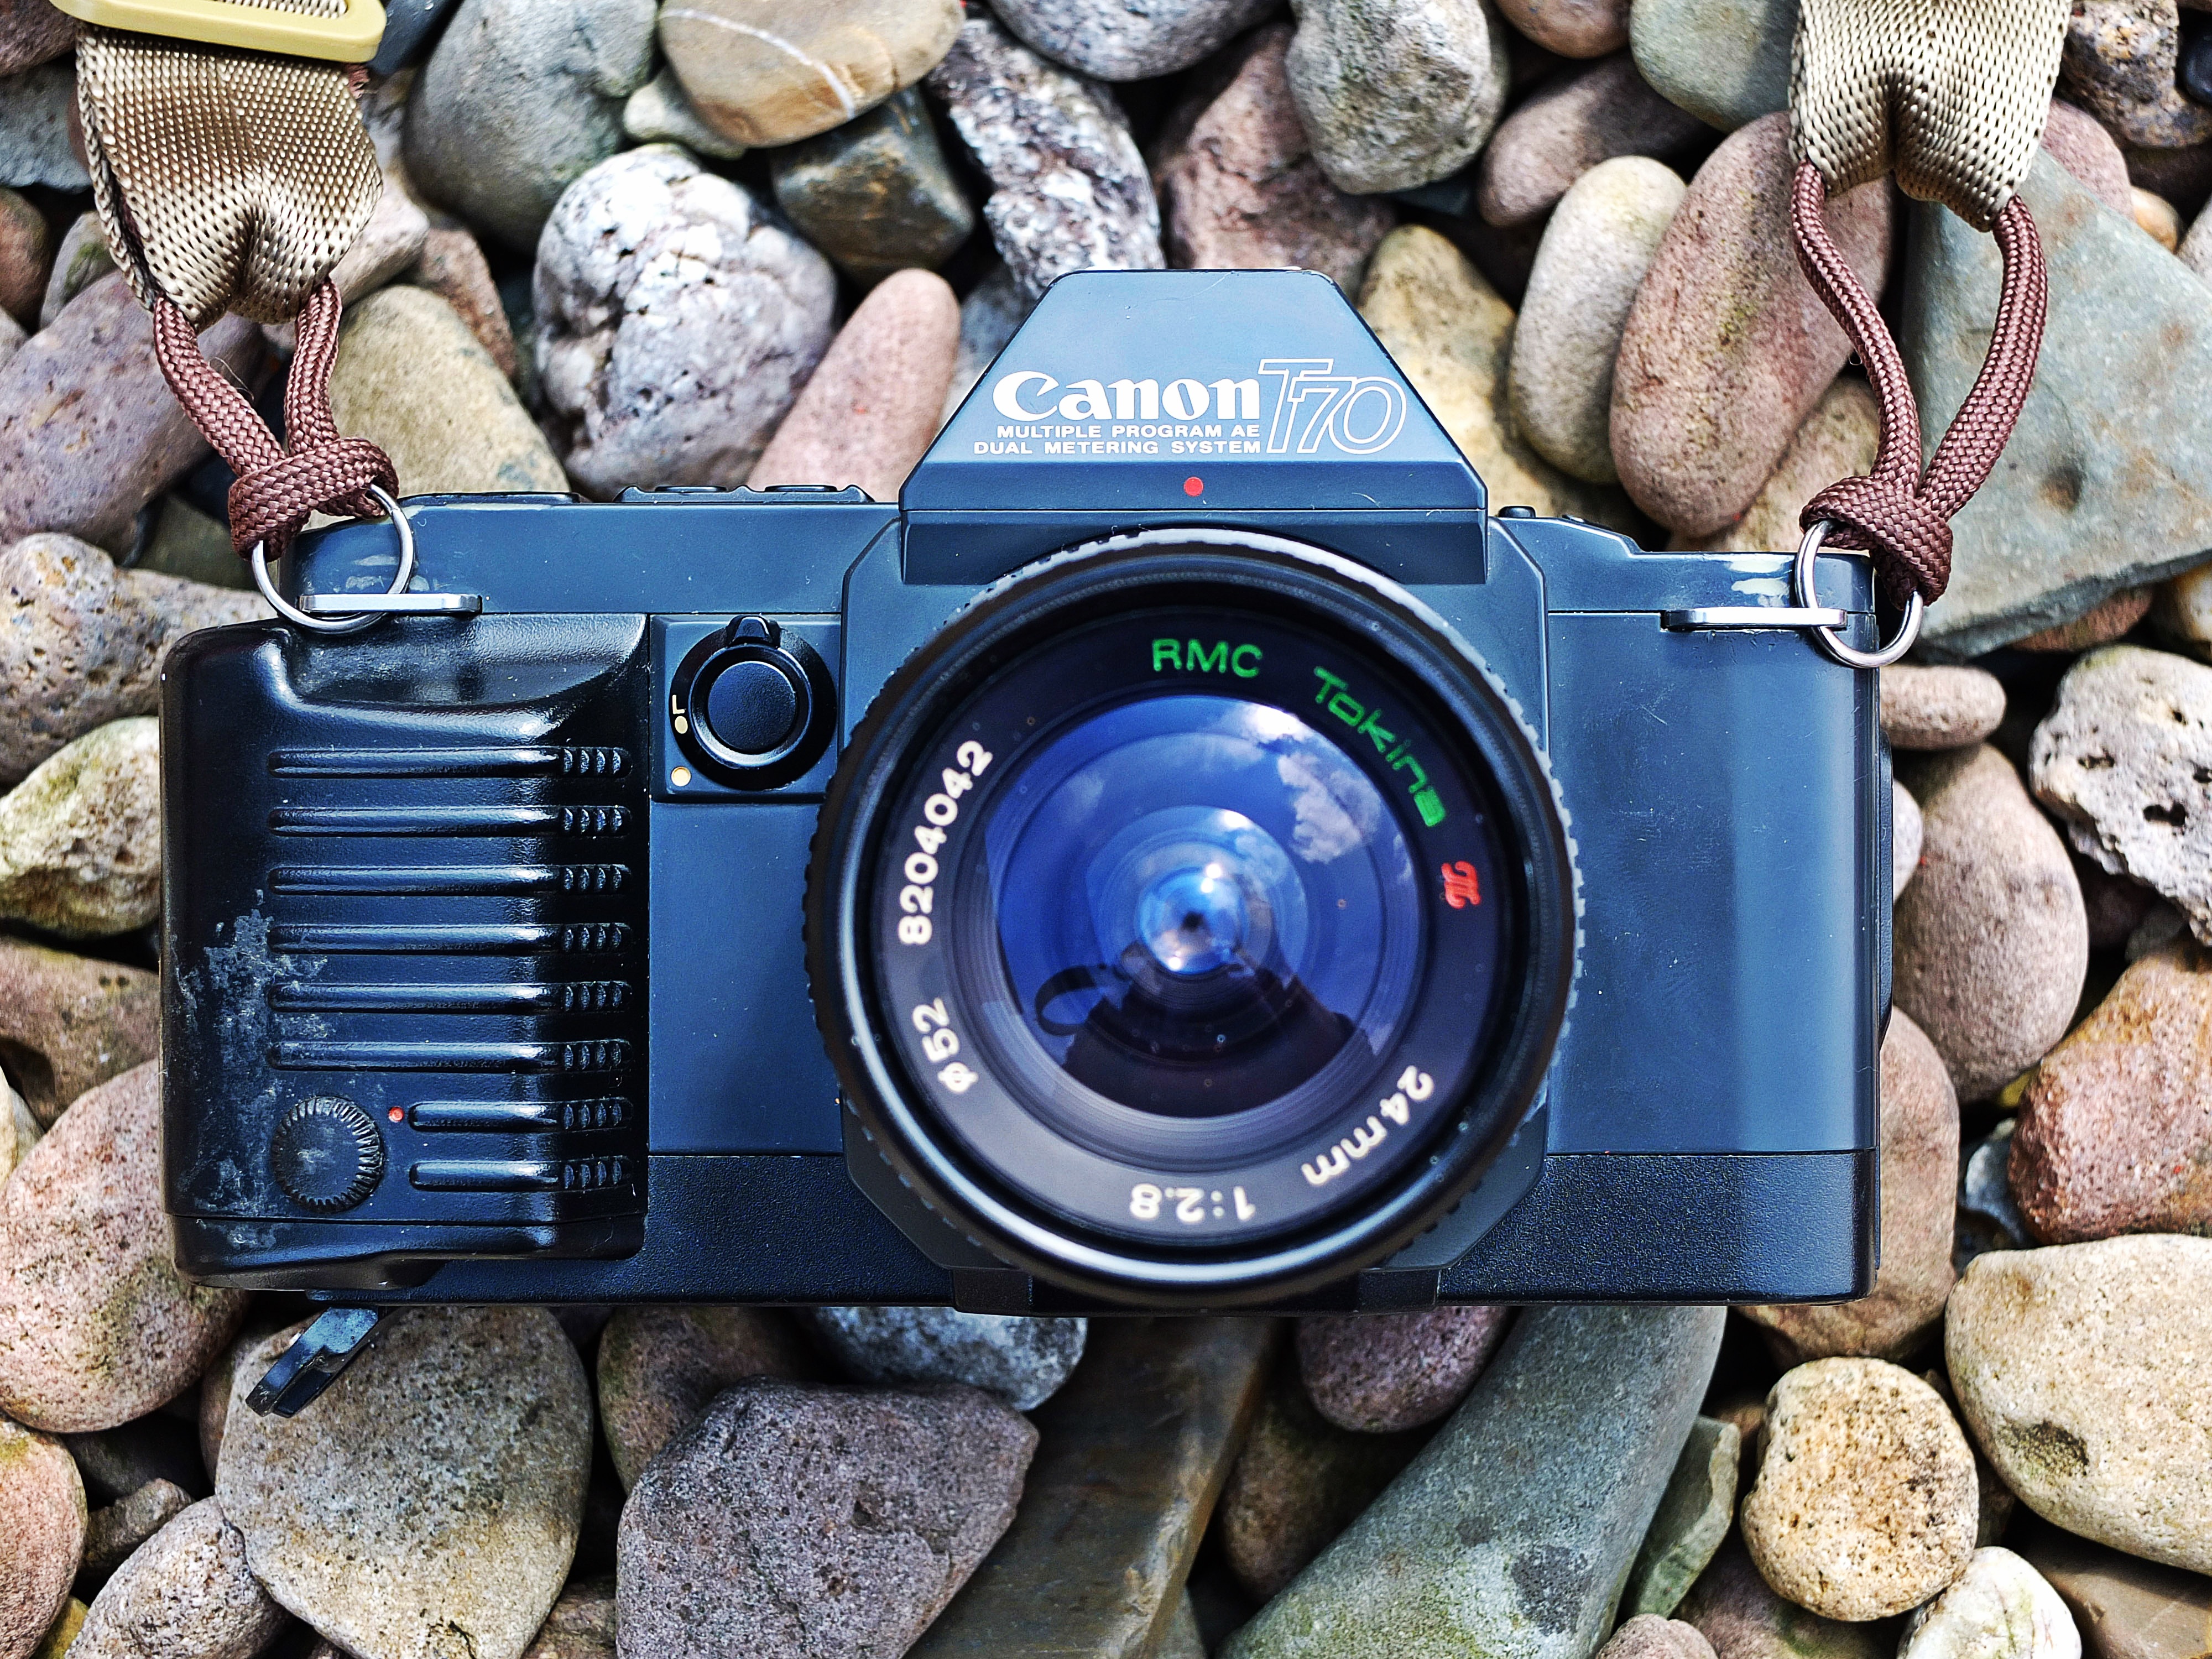
rock, camera, photography, vintage, retro, old, slr, analog, lens, equipment, canon, hipster, reflex camera, 70s, digital camera, camera lens, vhs, slr camera, facilities, photo camera, t70, digital slr, single lens reflex camera